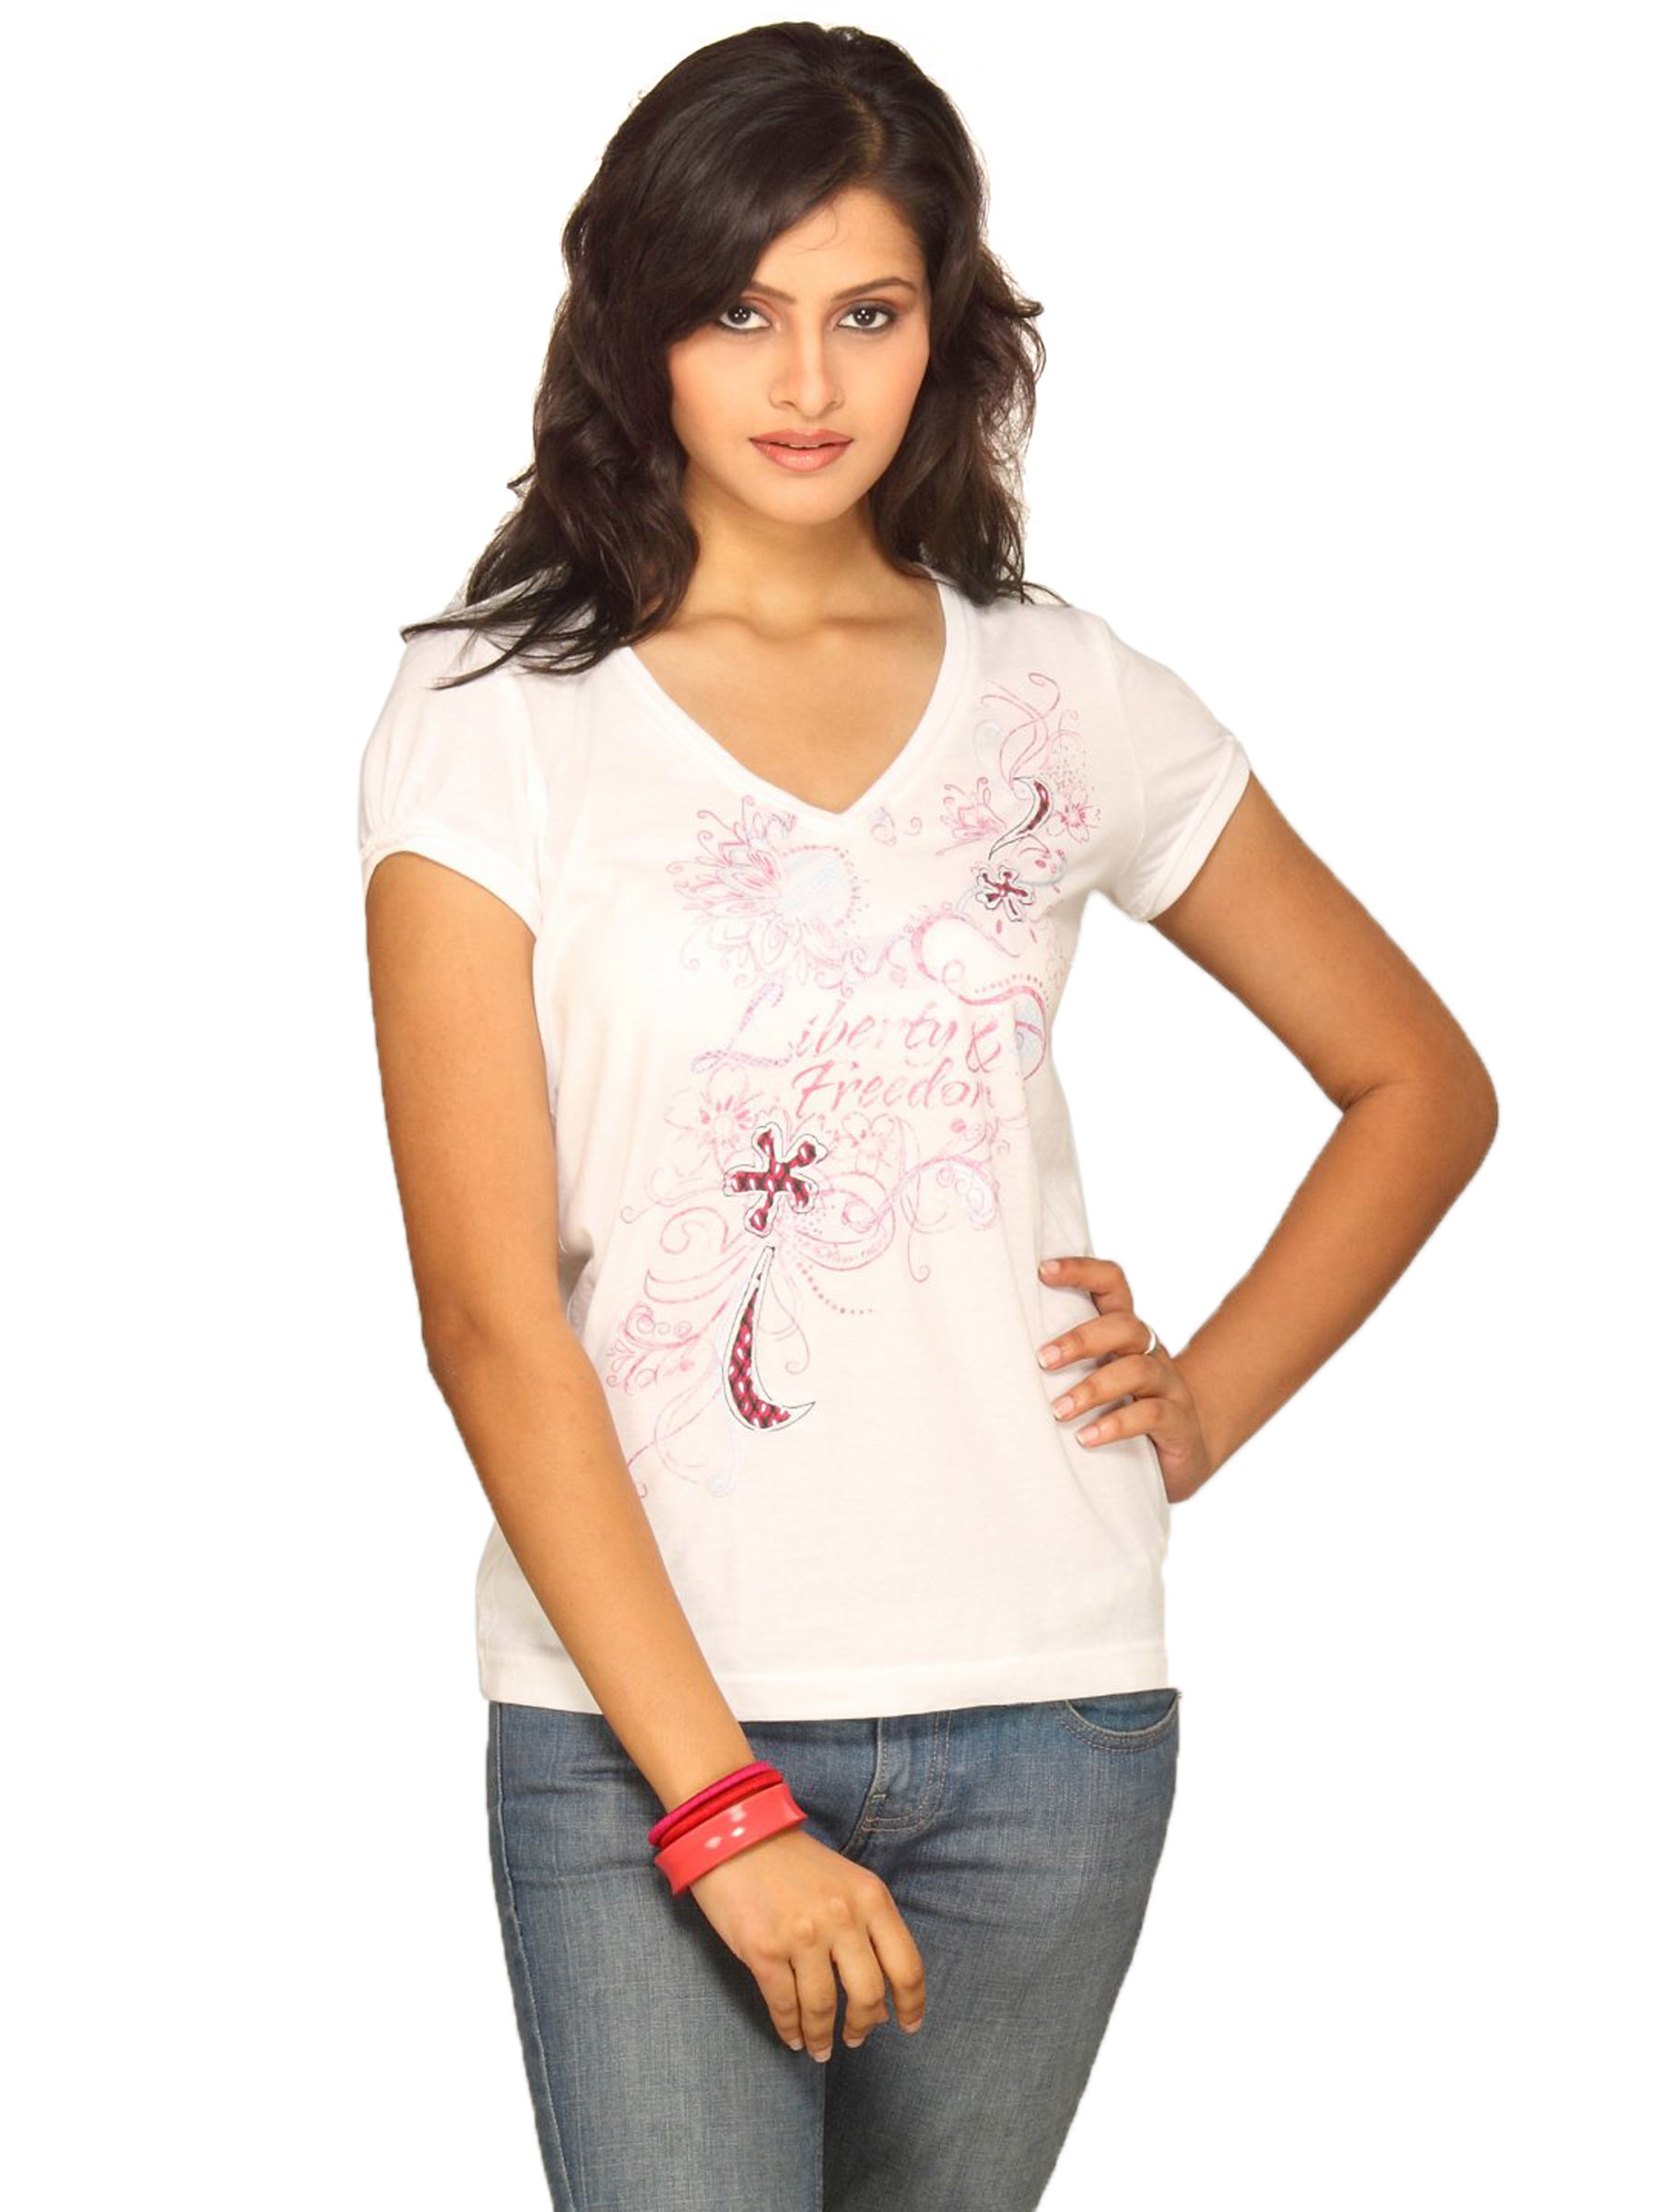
s.Oliver Women White T-shirt
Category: Apparel / Topwear / Tshirts
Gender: Women
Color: White
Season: Summer 2011
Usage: Casual